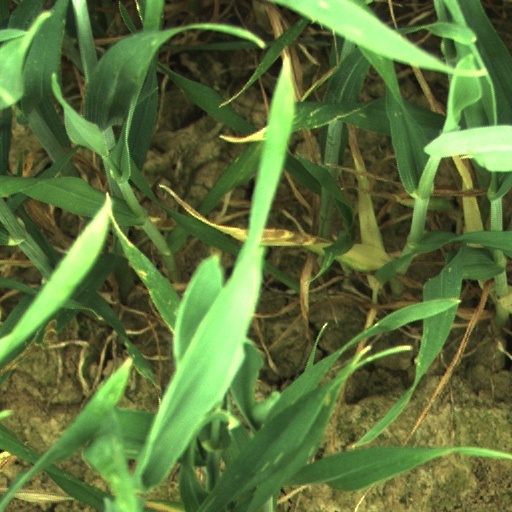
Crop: wheat